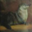
Label: otter